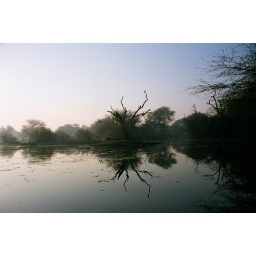
one of the many spectacular trees in sunrise shot from the boat